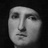
Emotion: neutral